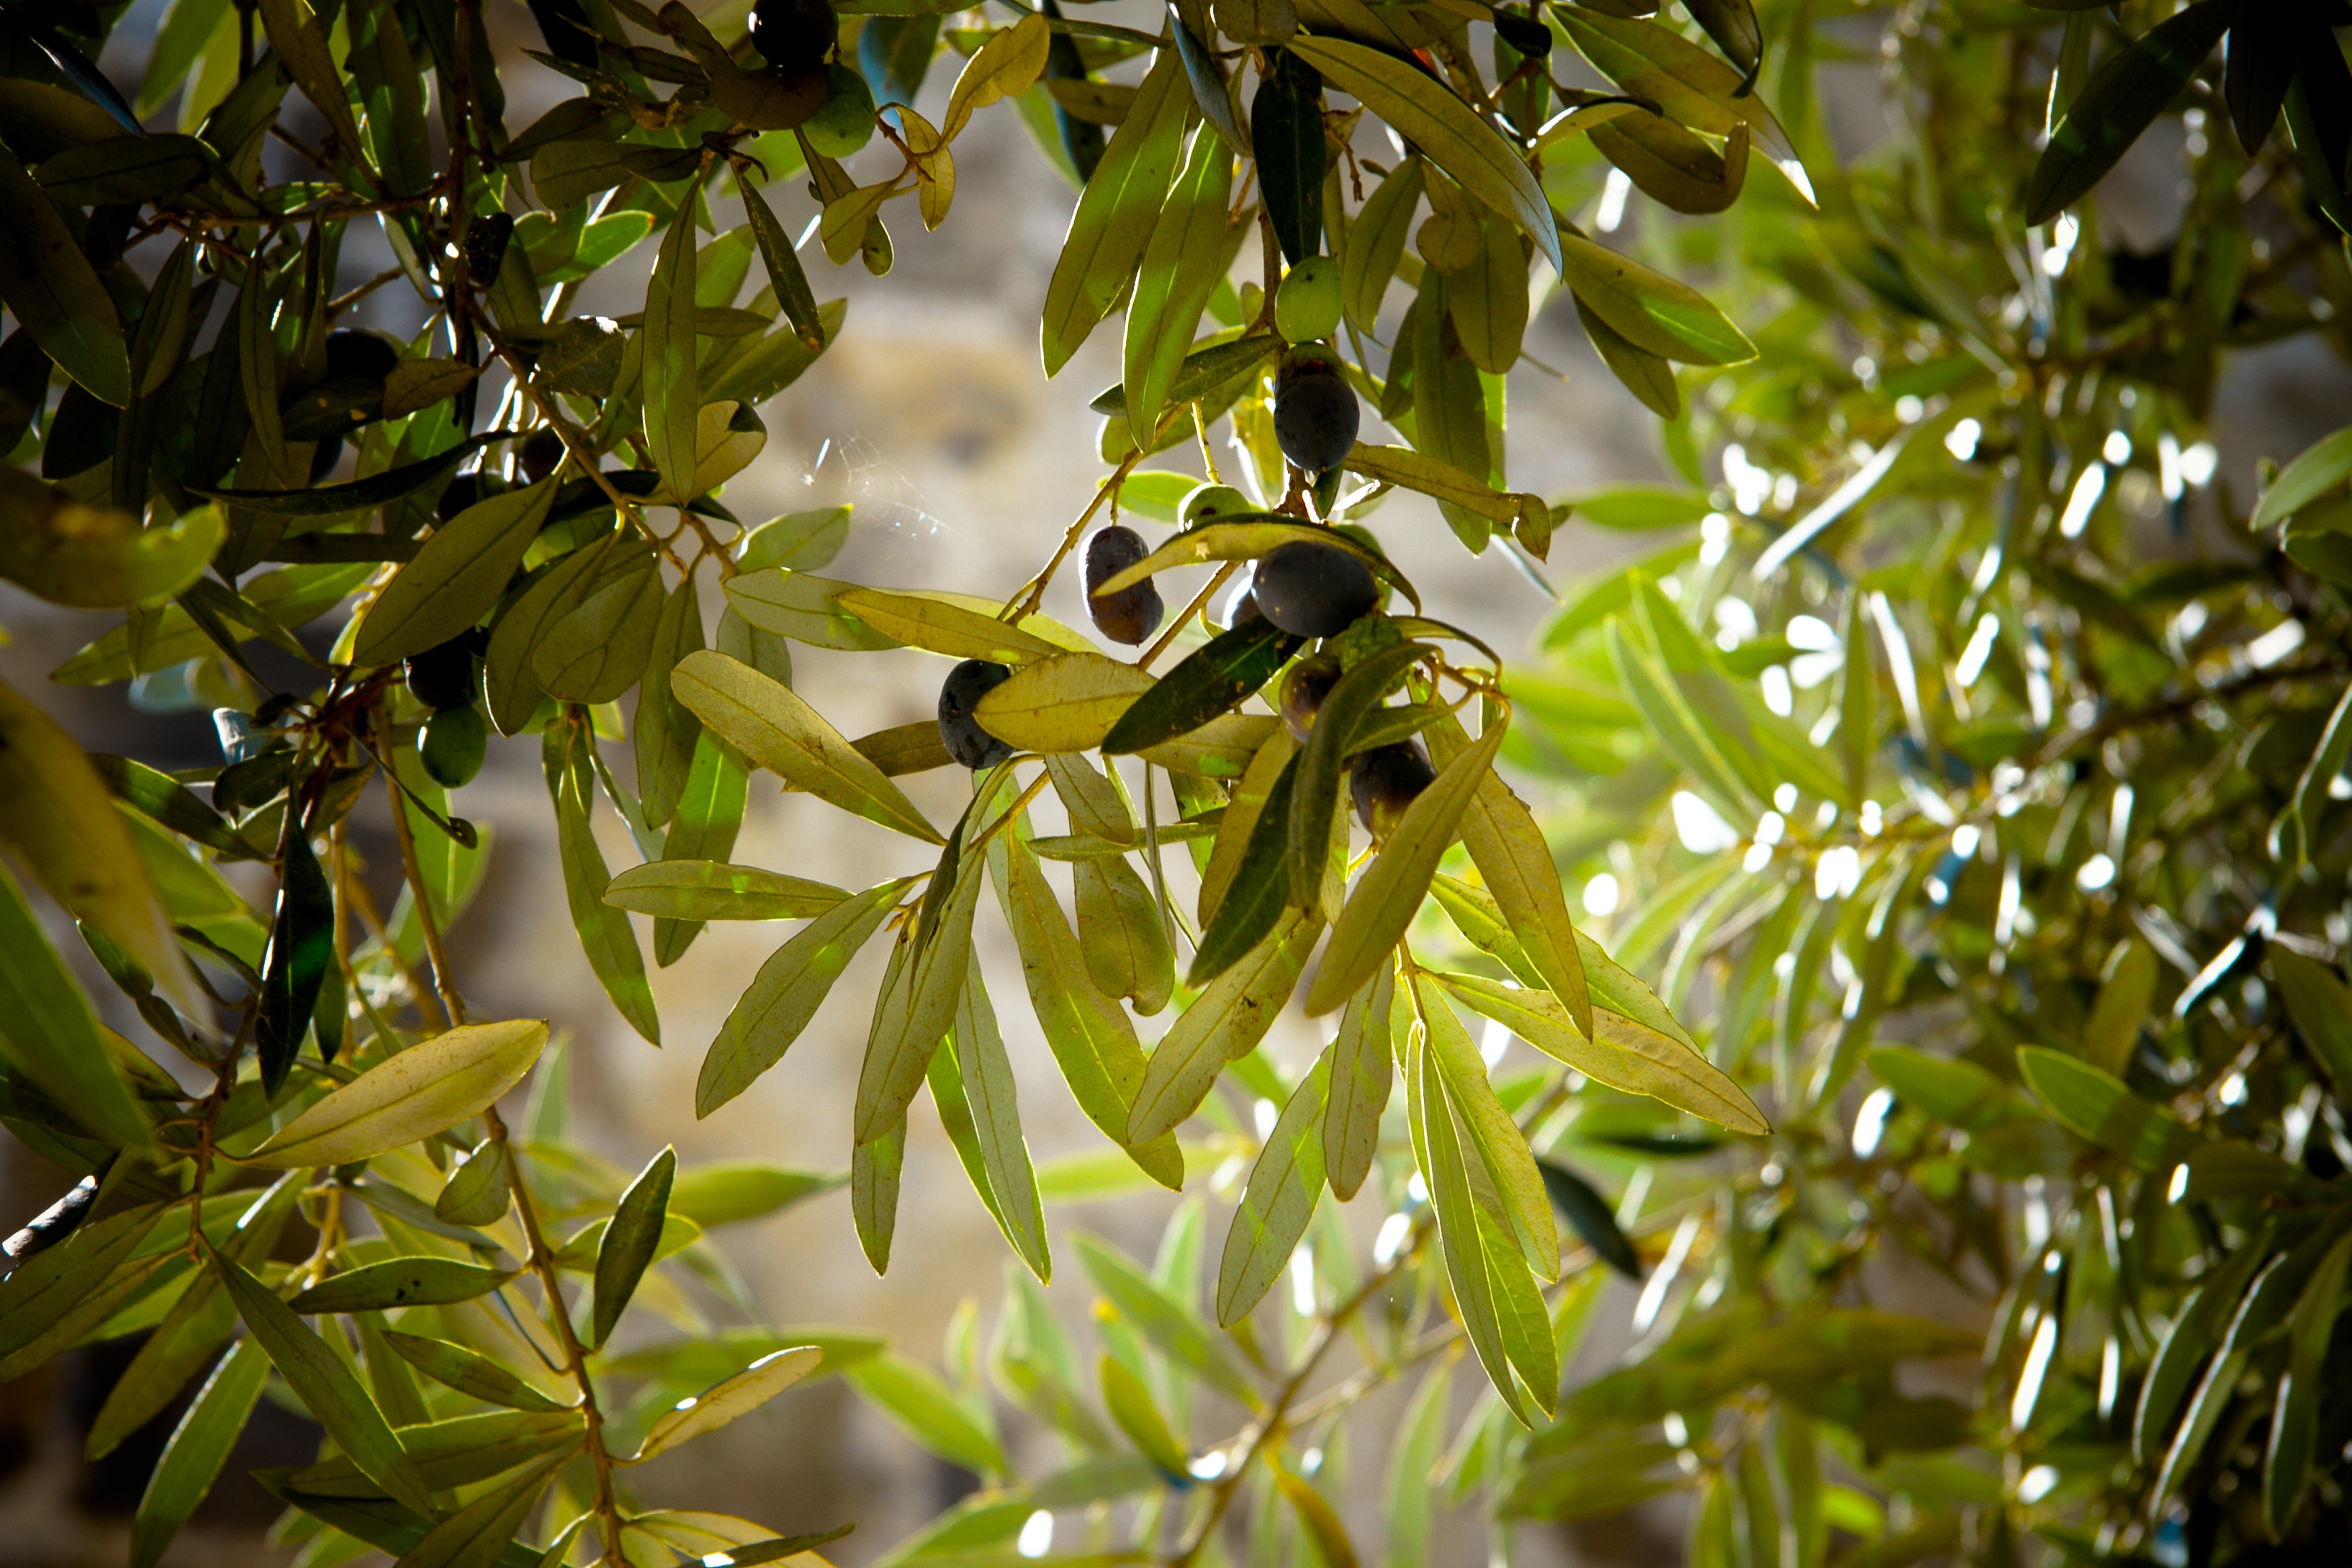
landscape, tree, nature, branch, blossom, plant, fruit, leaf, flower, food, green, produce, botany, flora, fauna, leaves, shrub, portugal, olives, macro photography, olive tree, olive trees, olive grove, flowering plant, woody plant, land plant